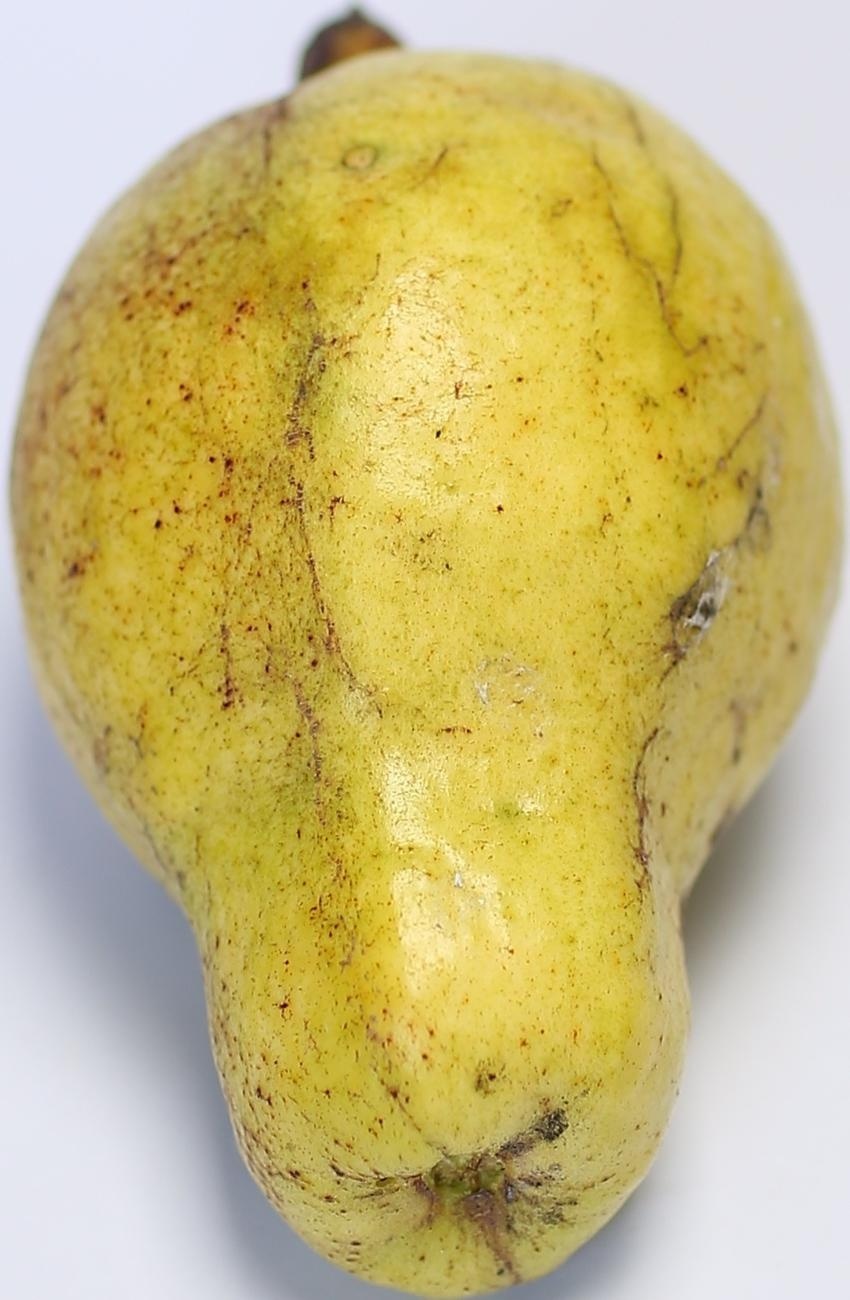
Maturity: ripe
Variety: thadhrami